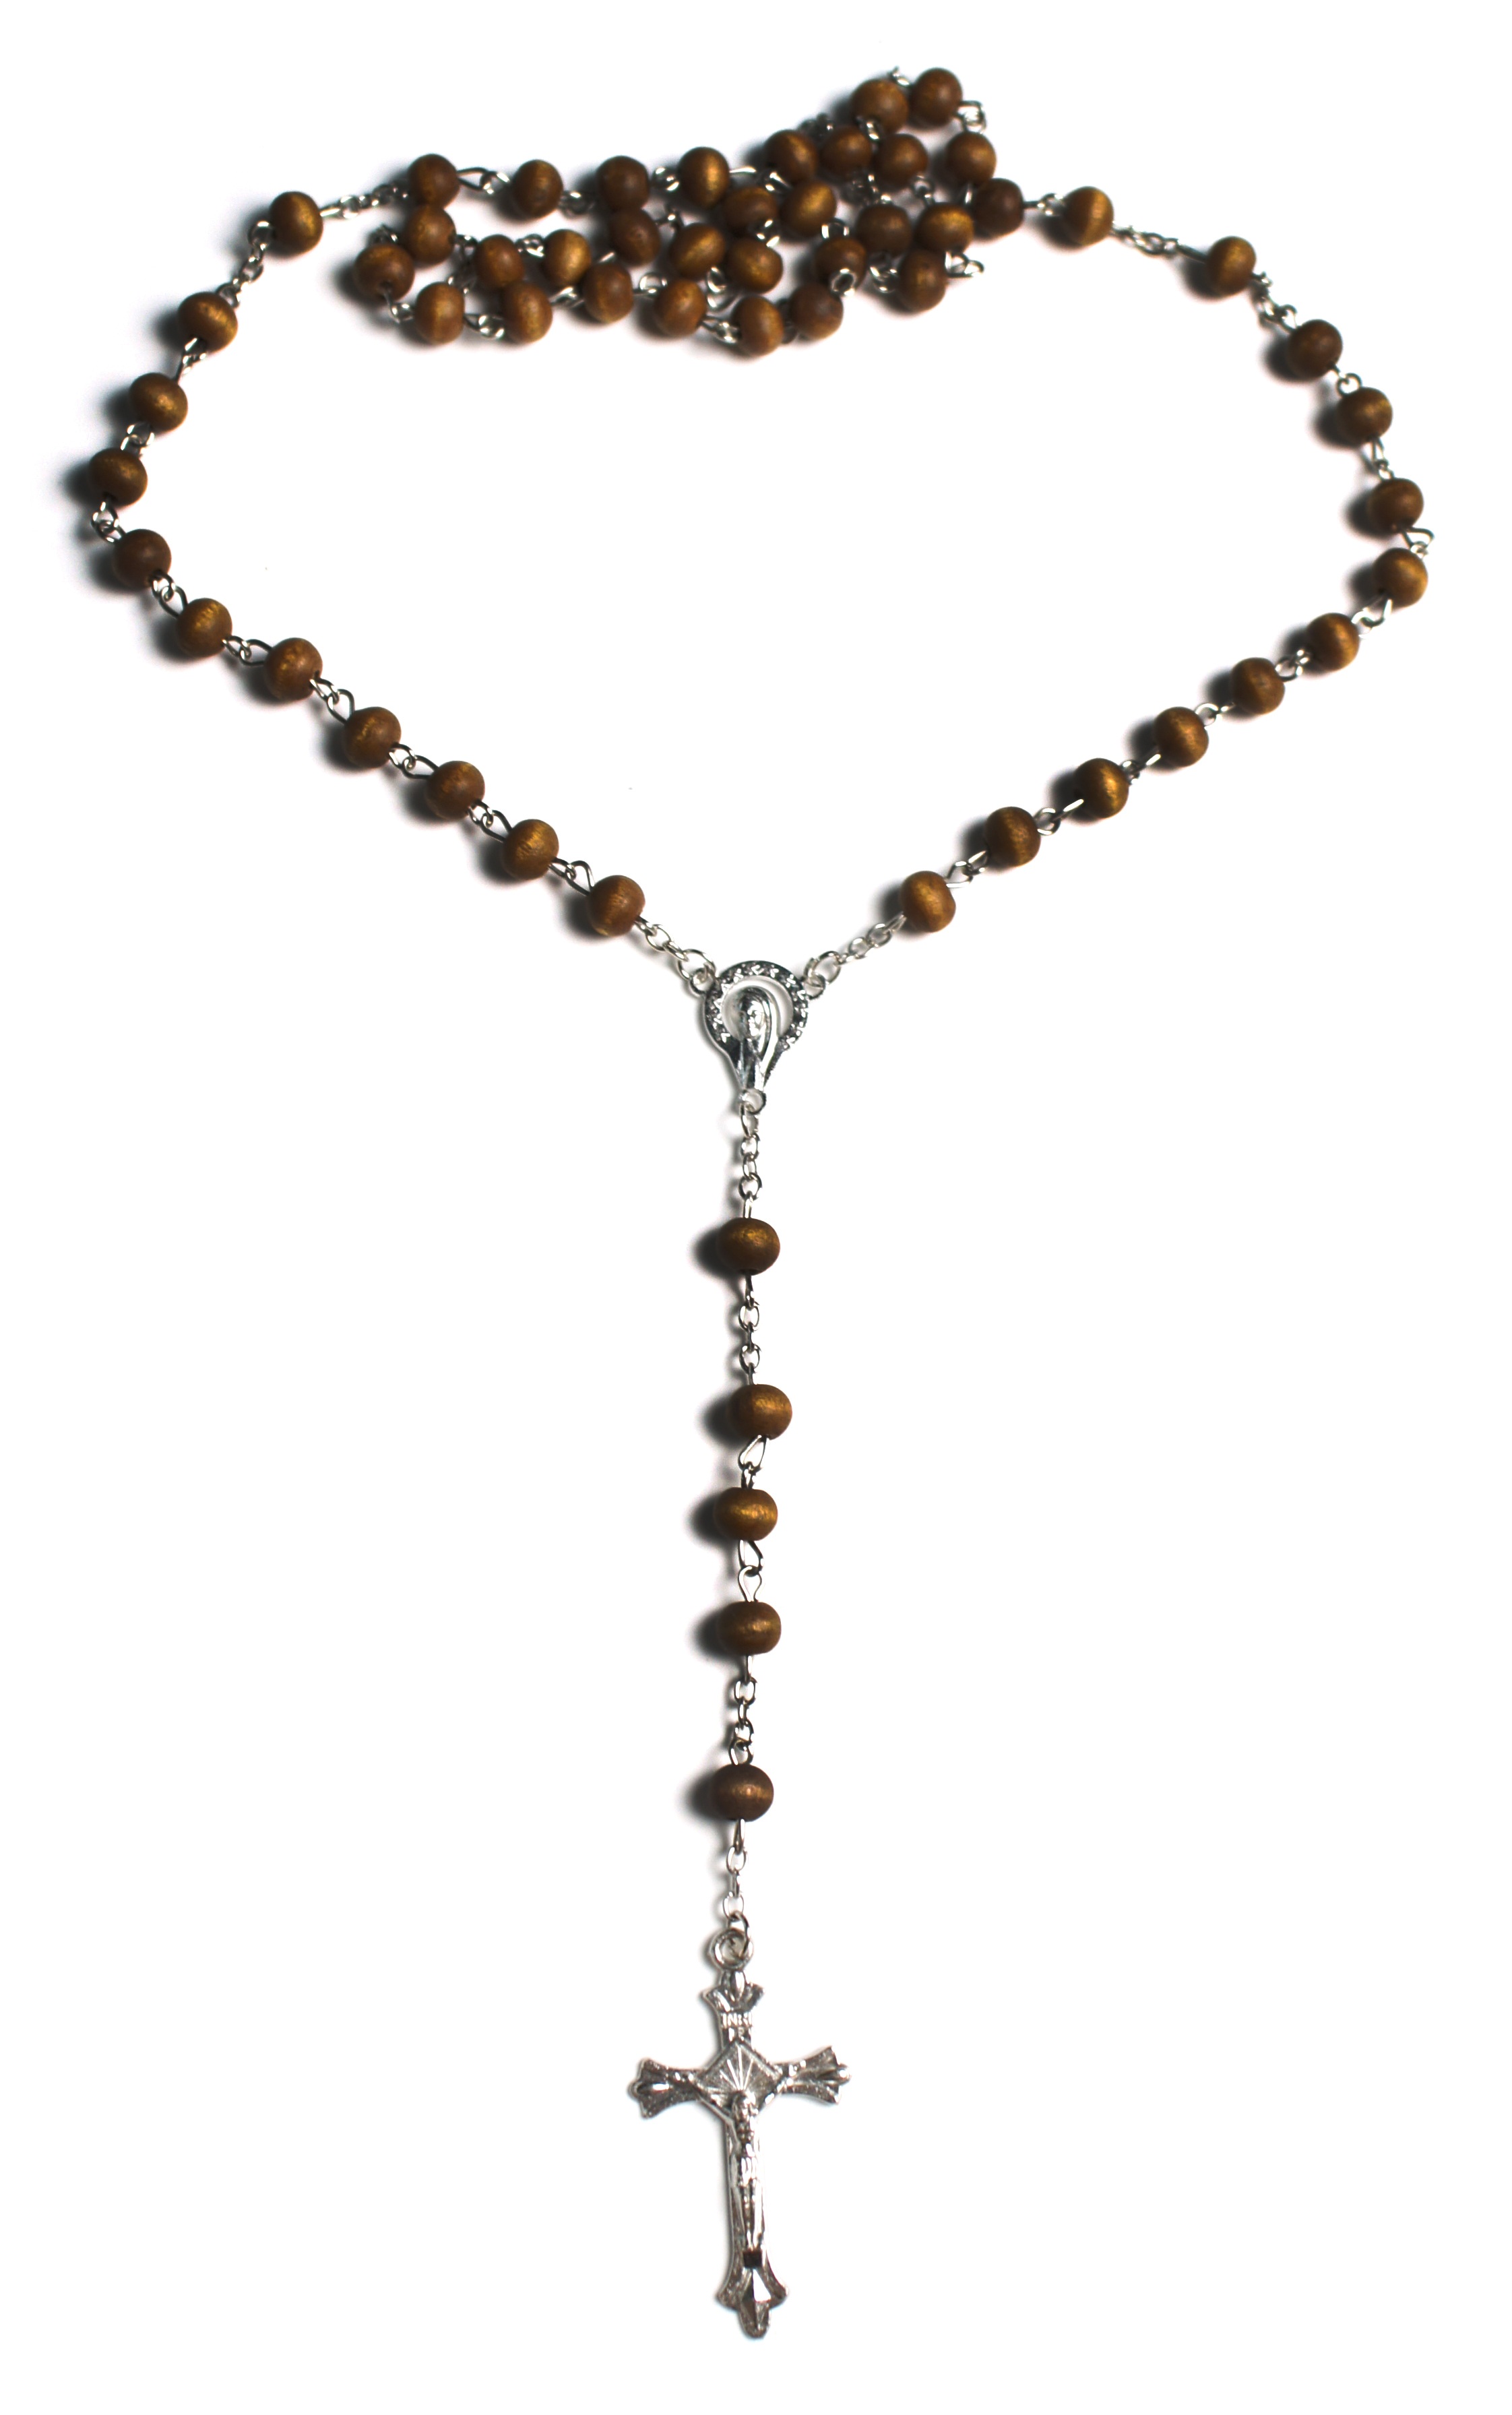
wood, chain, cross, christian, bead, necklace, jewellery, catholic, silver, wooden, mary, jesus, rosary, beaded, plated, fashion accessory, body jewelry, religious item, wooden rosary